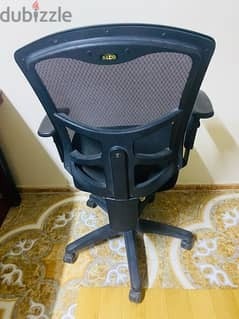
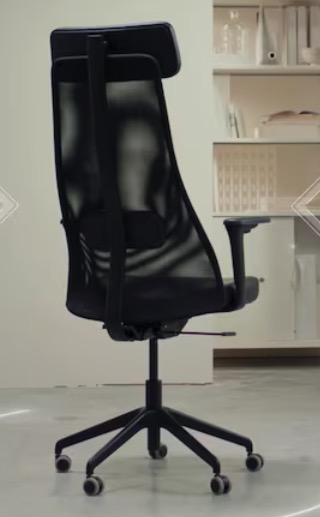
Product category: items_chair
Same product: no